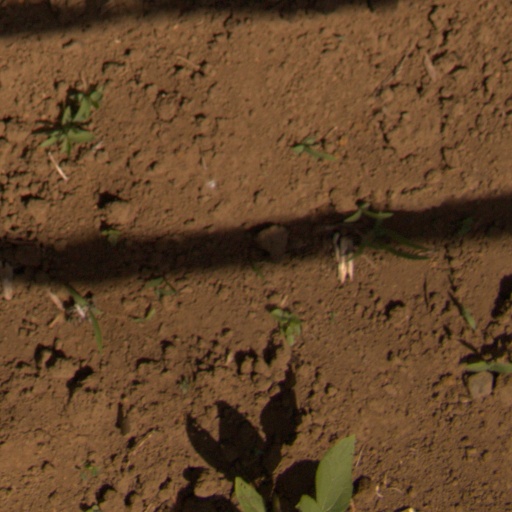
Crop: Jerusalem artichoke